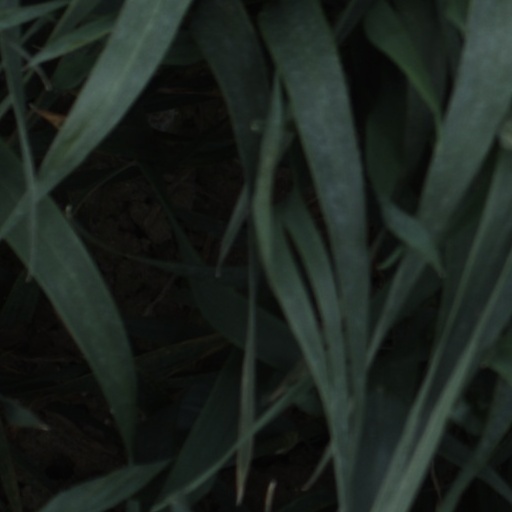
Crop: wheat